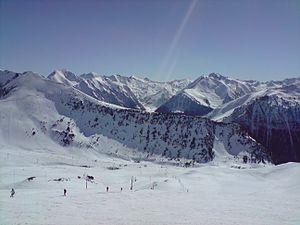
Cette photographie représente une vue d'ensemble du domaine skiable de saint-lary- soulan. Français
La station de Saint-Lary-Soulan est une station de sports d'hiver des Pyrénées françaises, située sur la commune de Saint-Lary-Soulan dans le département des Hautes-Pyrénées en région Occitanie. La station a aussi servi d'arrivée d'étape au Tour de France à plusieurs reprises.